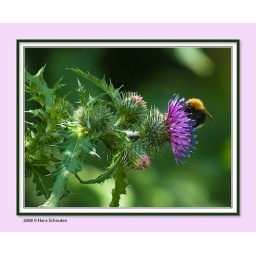
During my bike ride near river Gein